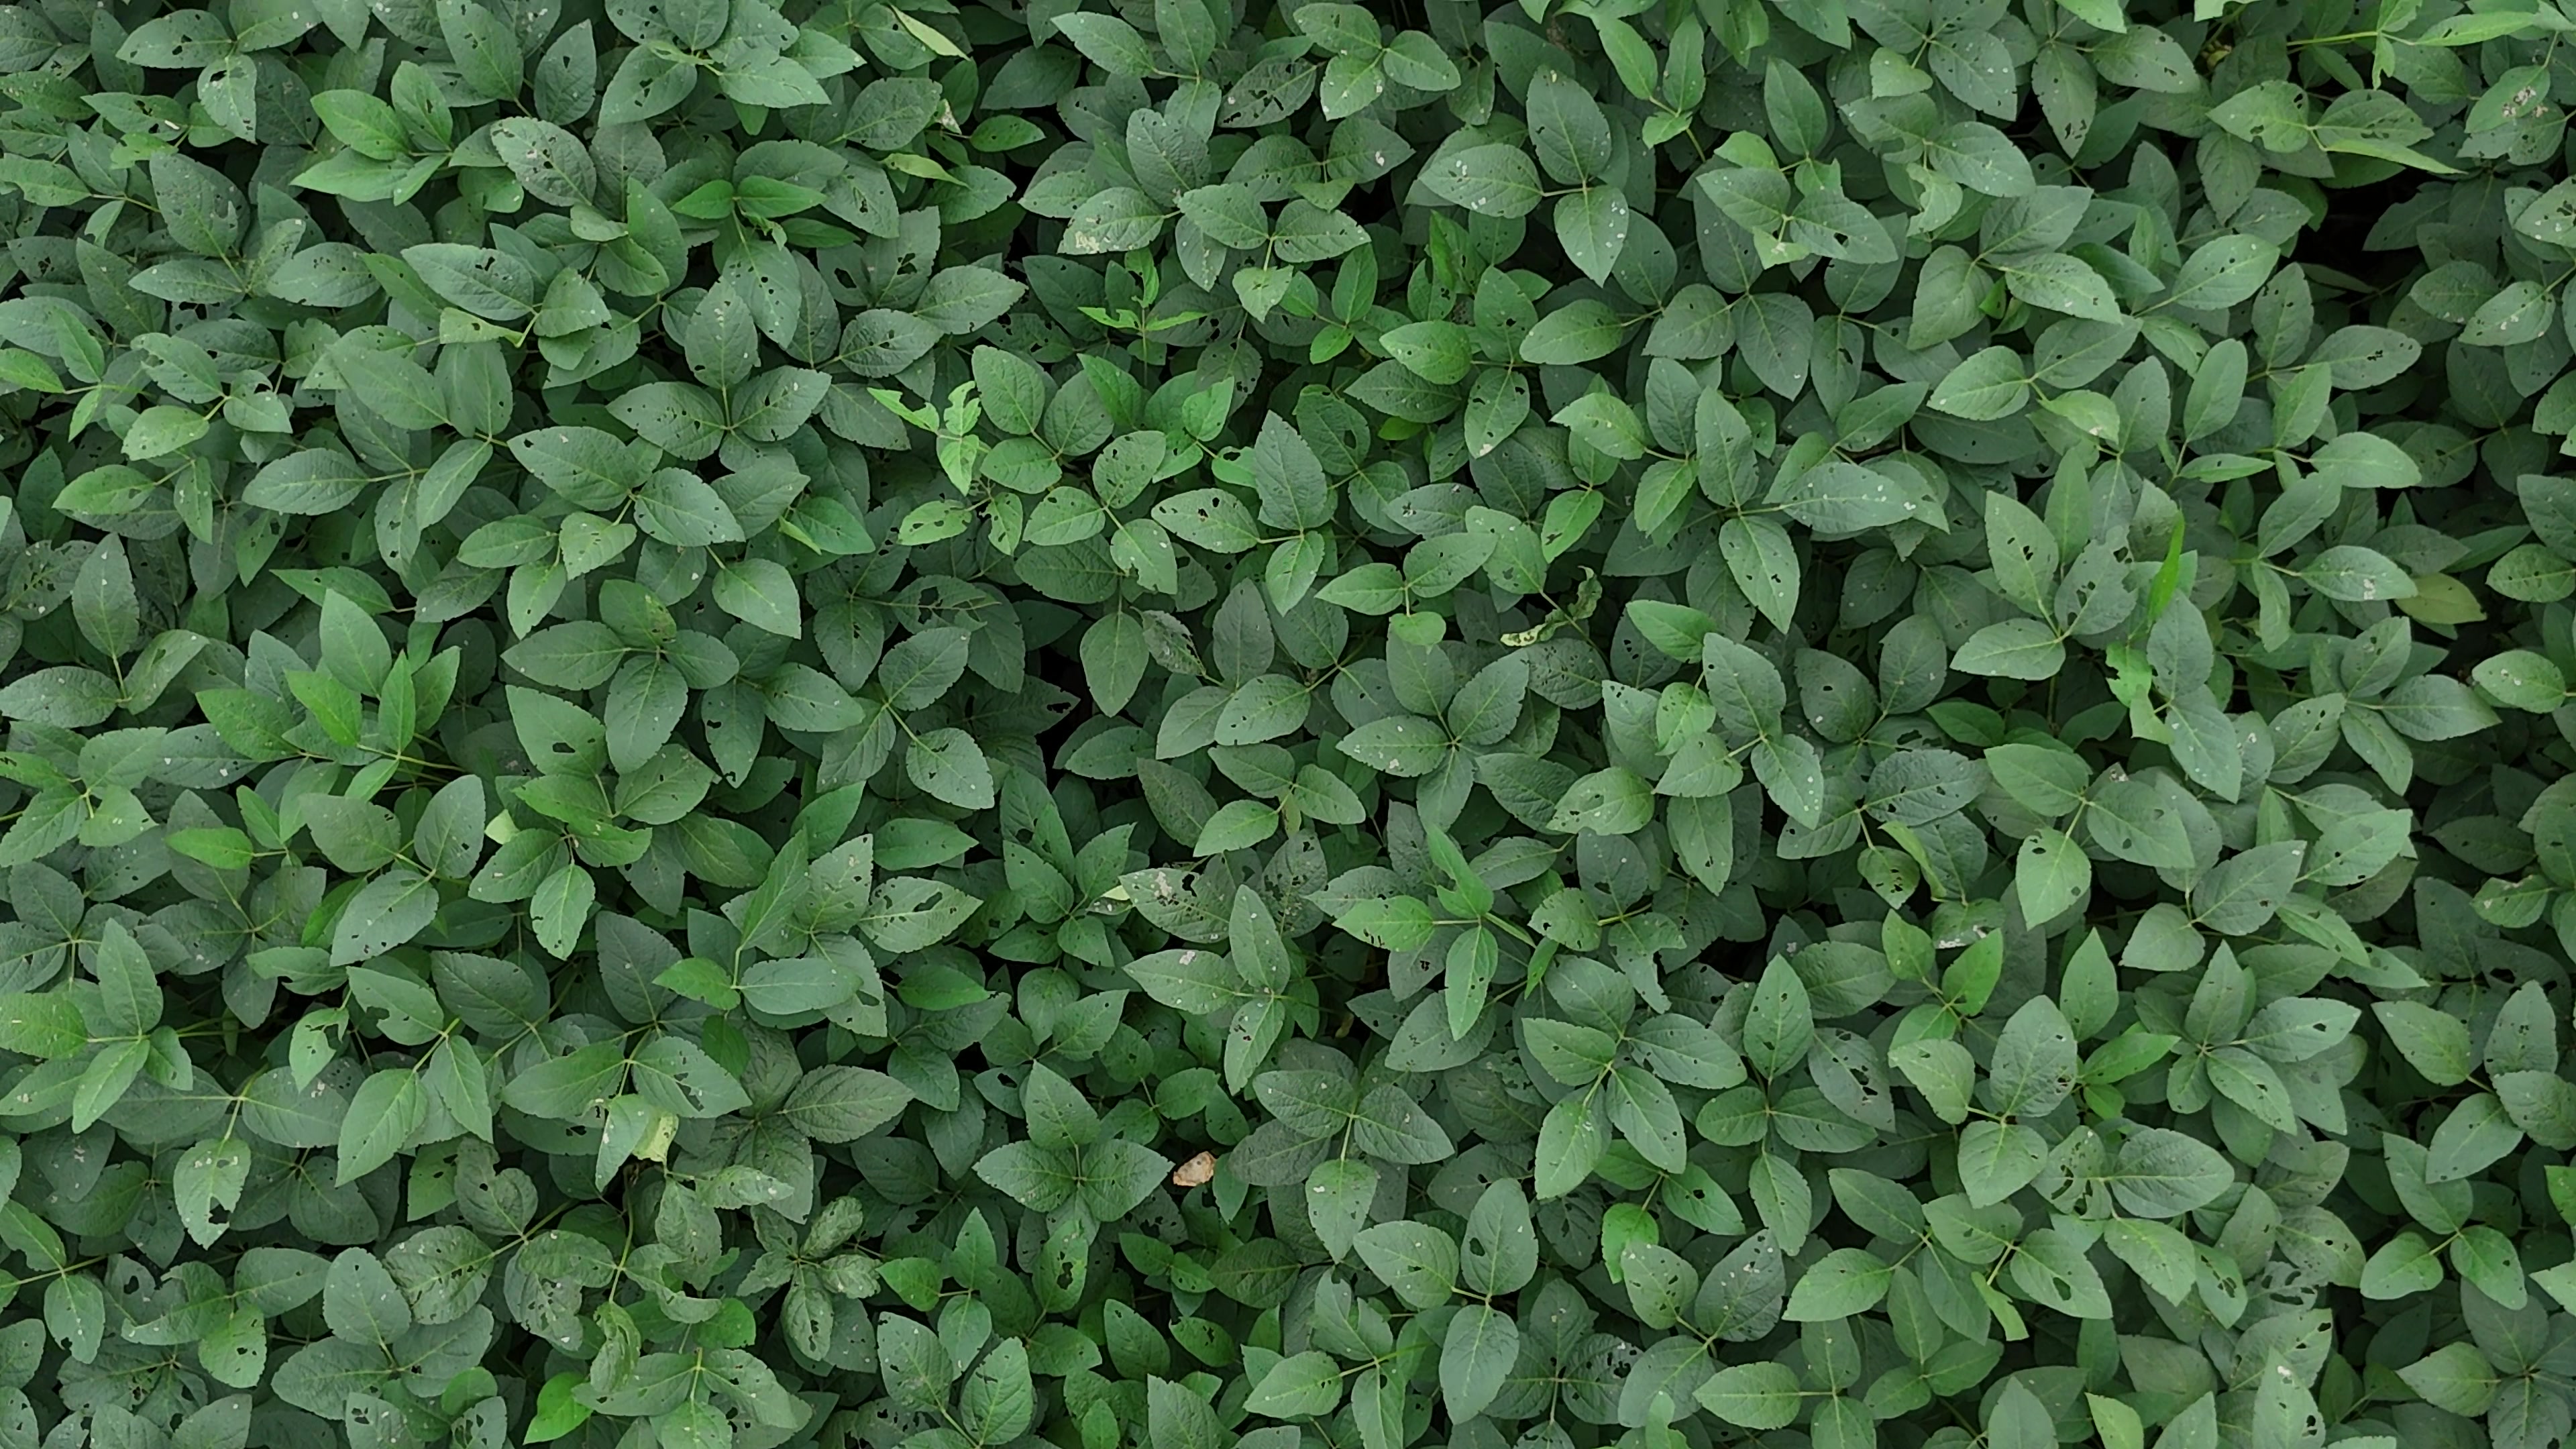
Label: Semilooper_Pest